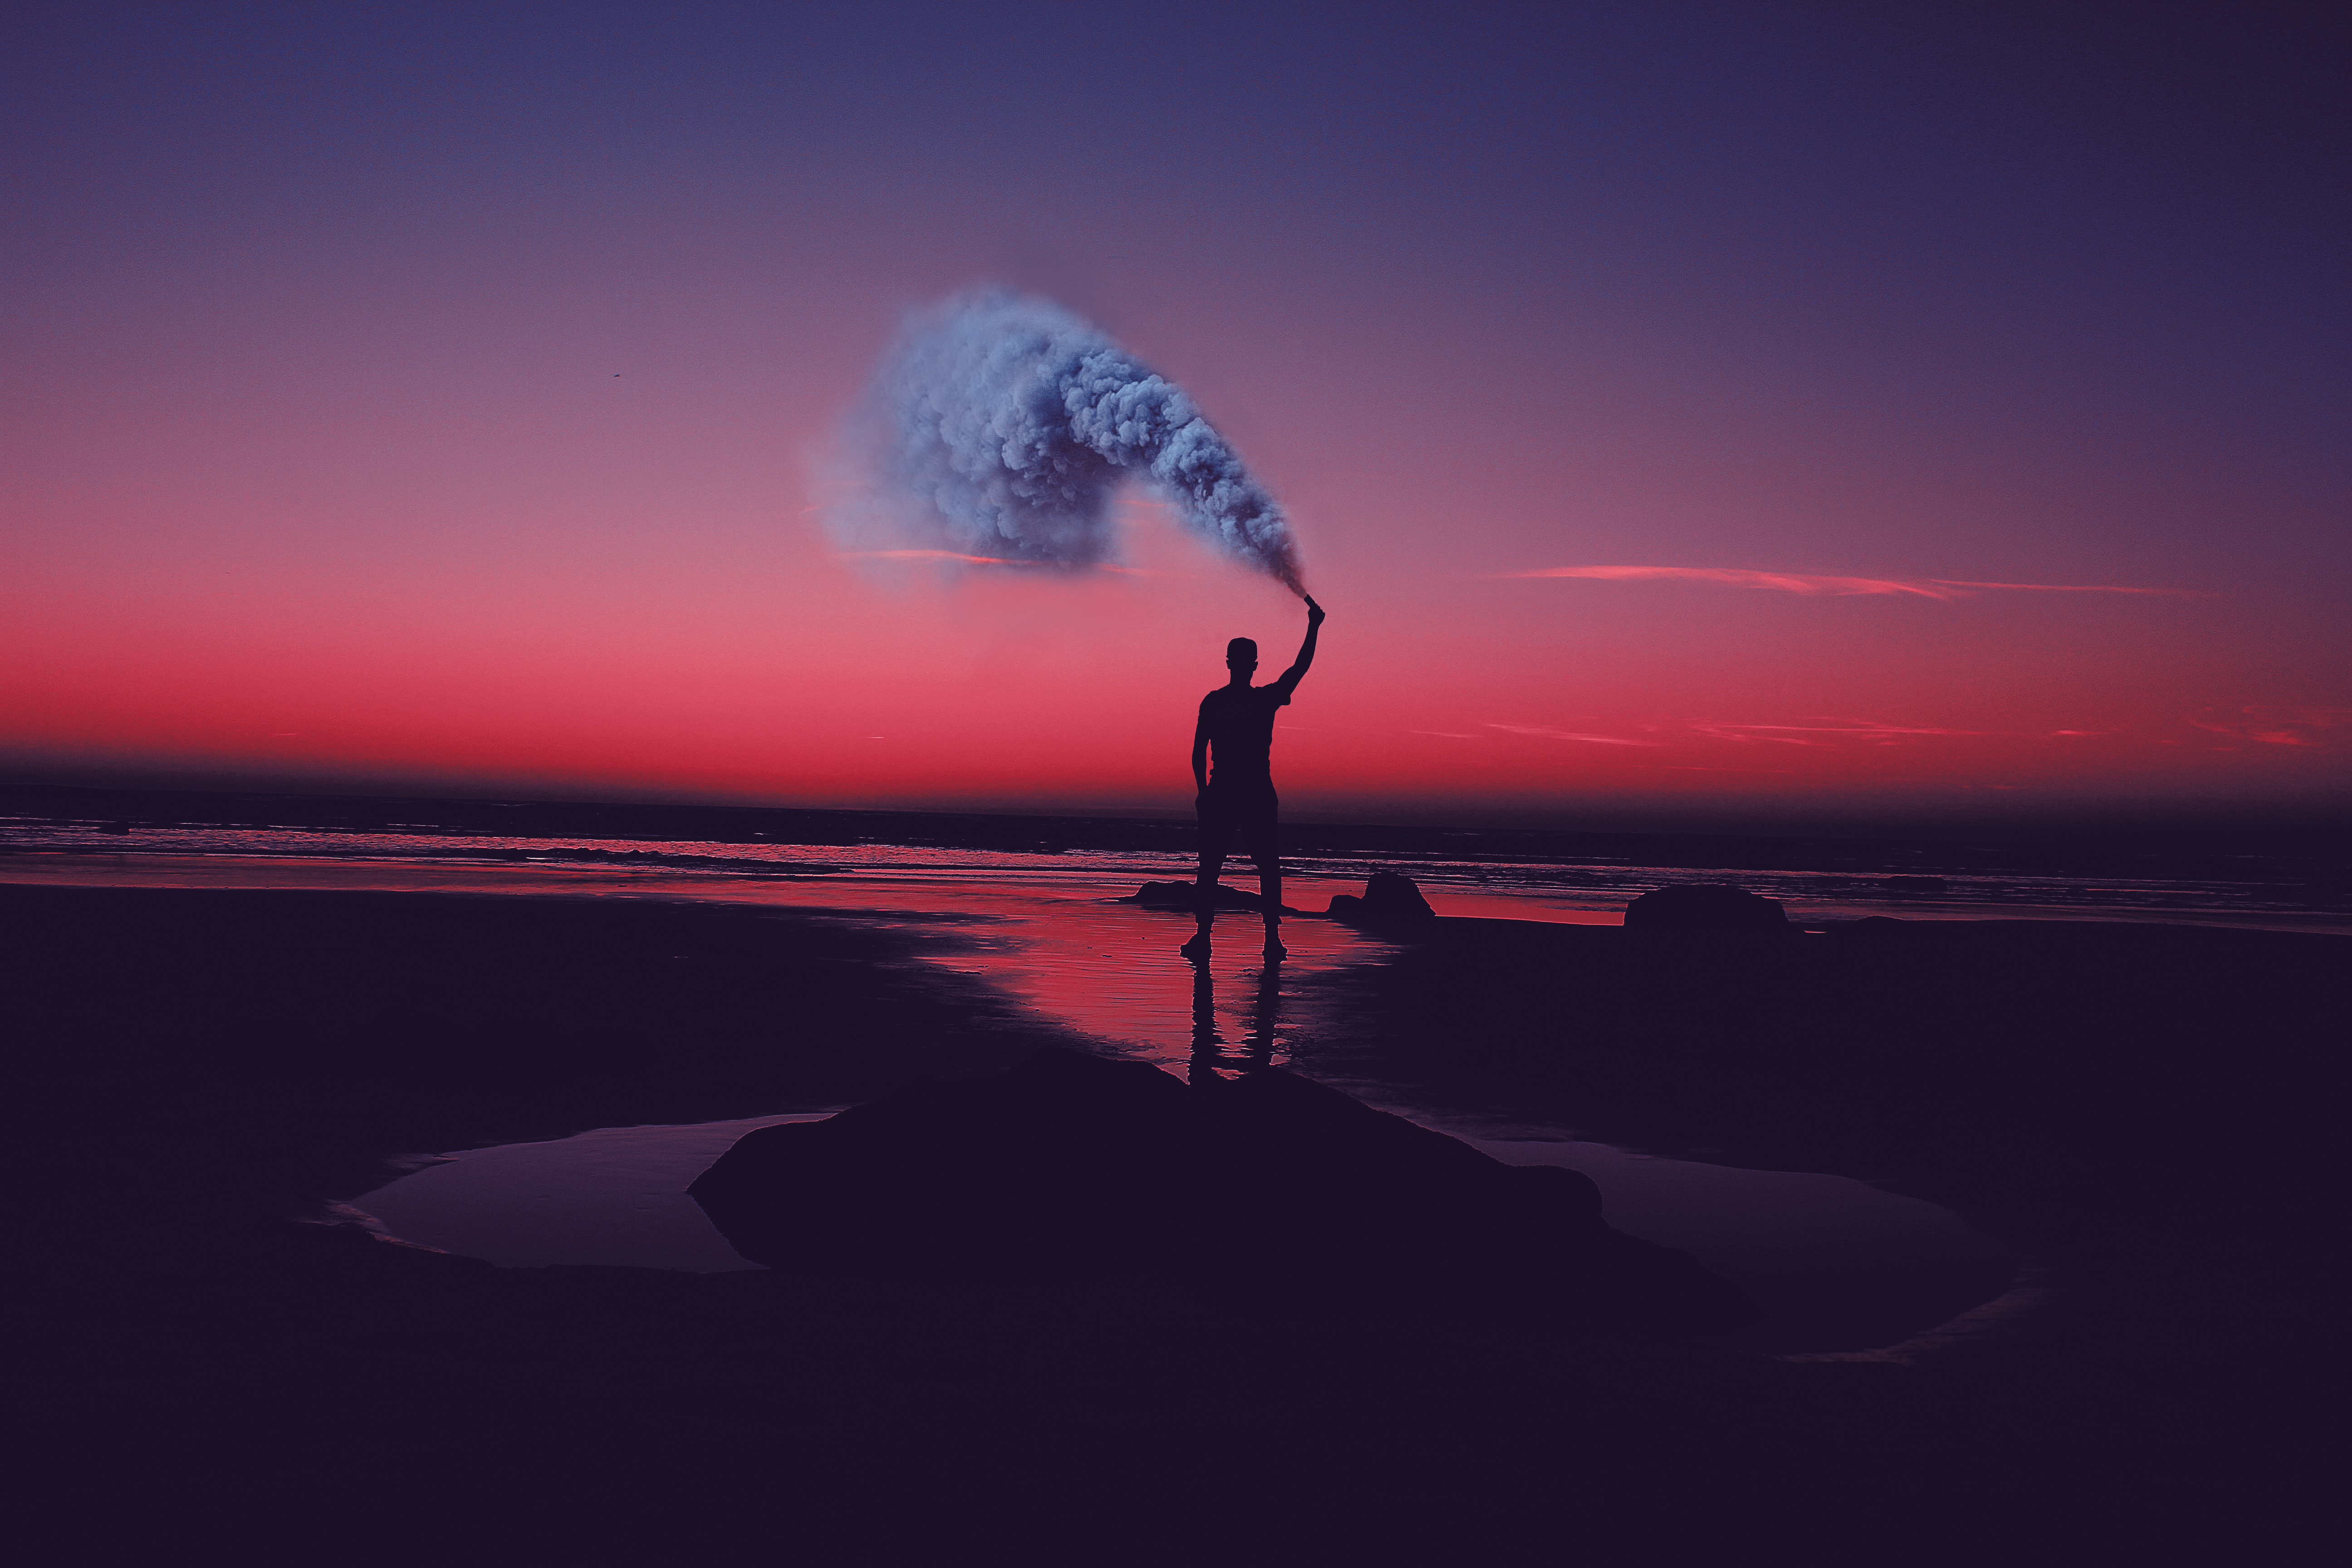
sea, ocean, horizon, silhouette, light, cloud, sky, sunrise, sunset, morning, wave, wind, dawn, atmosphere, dusk, evening, reflection, darkness, moonlight, atmospheric phenomenon, atmosphere of earth